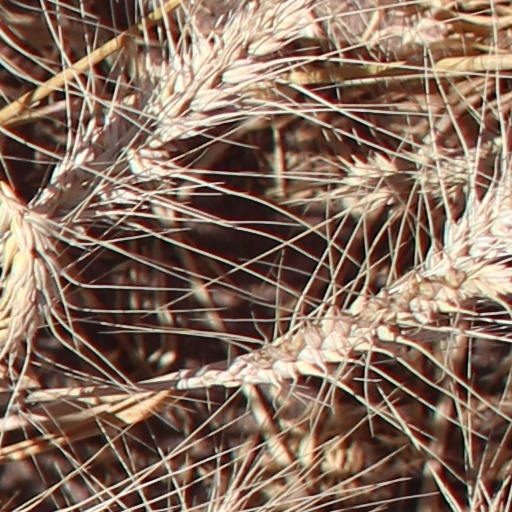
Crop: wheat